Sterling Congregational Church

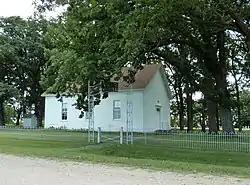

Sterling Congregational Church is a historic church in Sterling Township, Blue Earth County, Minnesota, United States, built in 1867. It was listed on the National Register of Historic Places in 1980. It was nominated for being a rare surviving example of rural community buildings from the settlement era prior to the county's first railroad.